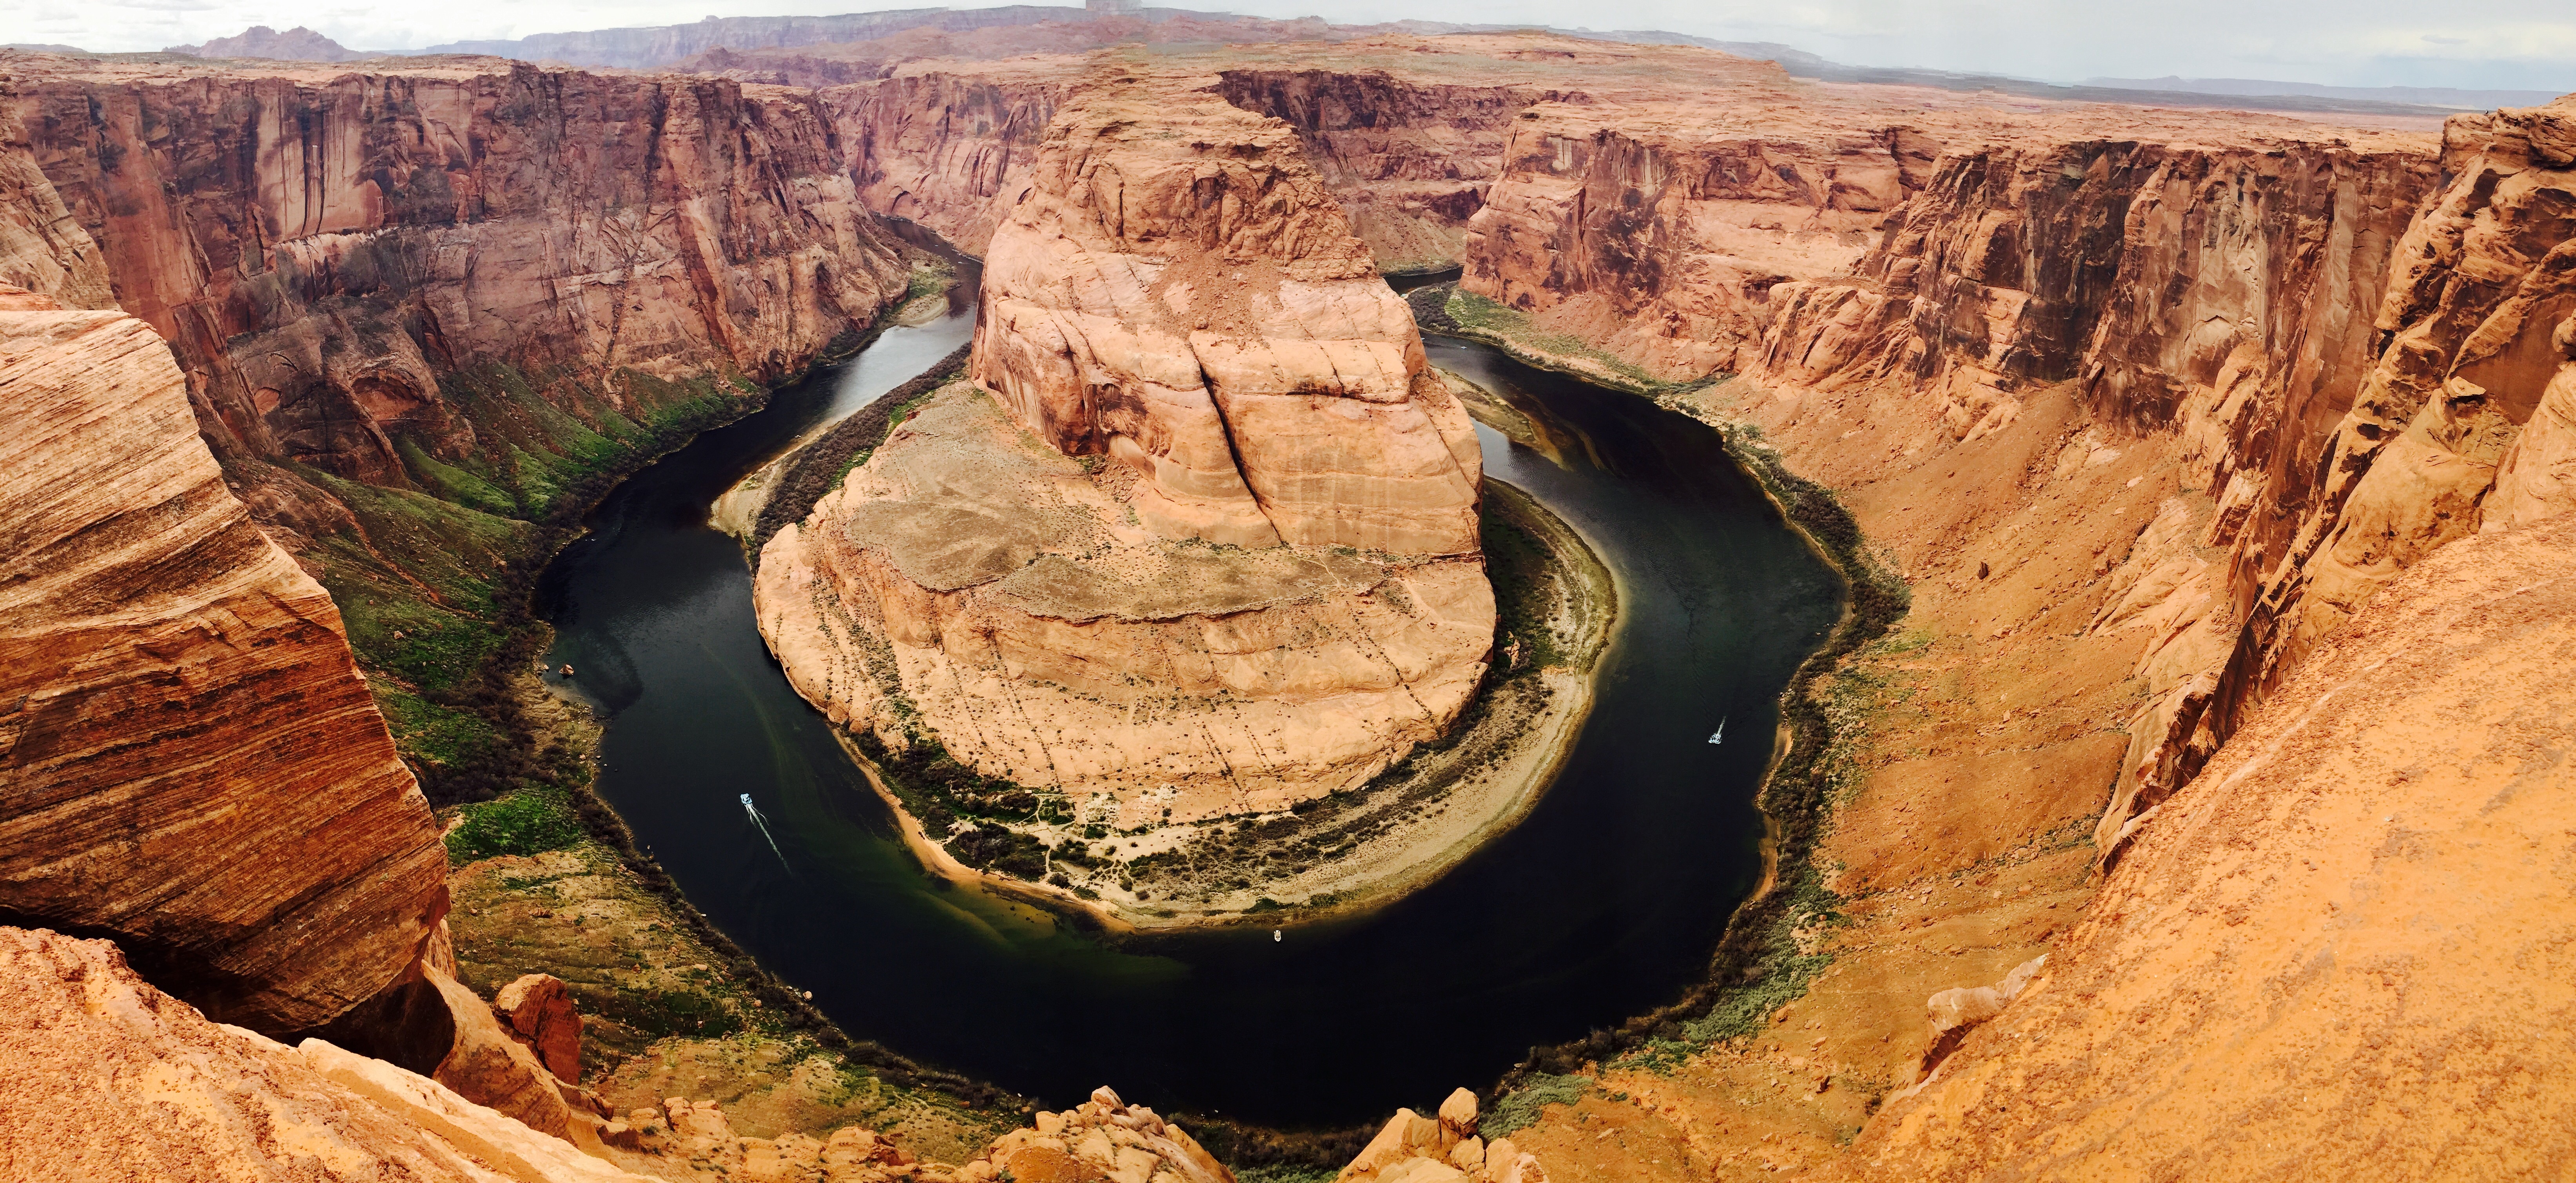
landscape, water, nature, outdoor, rock, view, river, valley, panorama, travel, formation, cliff, arch, bend, scenic, park, usa, america, soil, gorge, steep, canyon, grand canyon, tourism, terrain, arizona, above, national, grand, geology, badlands, ravine, vertical, famous, horseshoe bend, wadi, landform, geographical feature, sinuosity